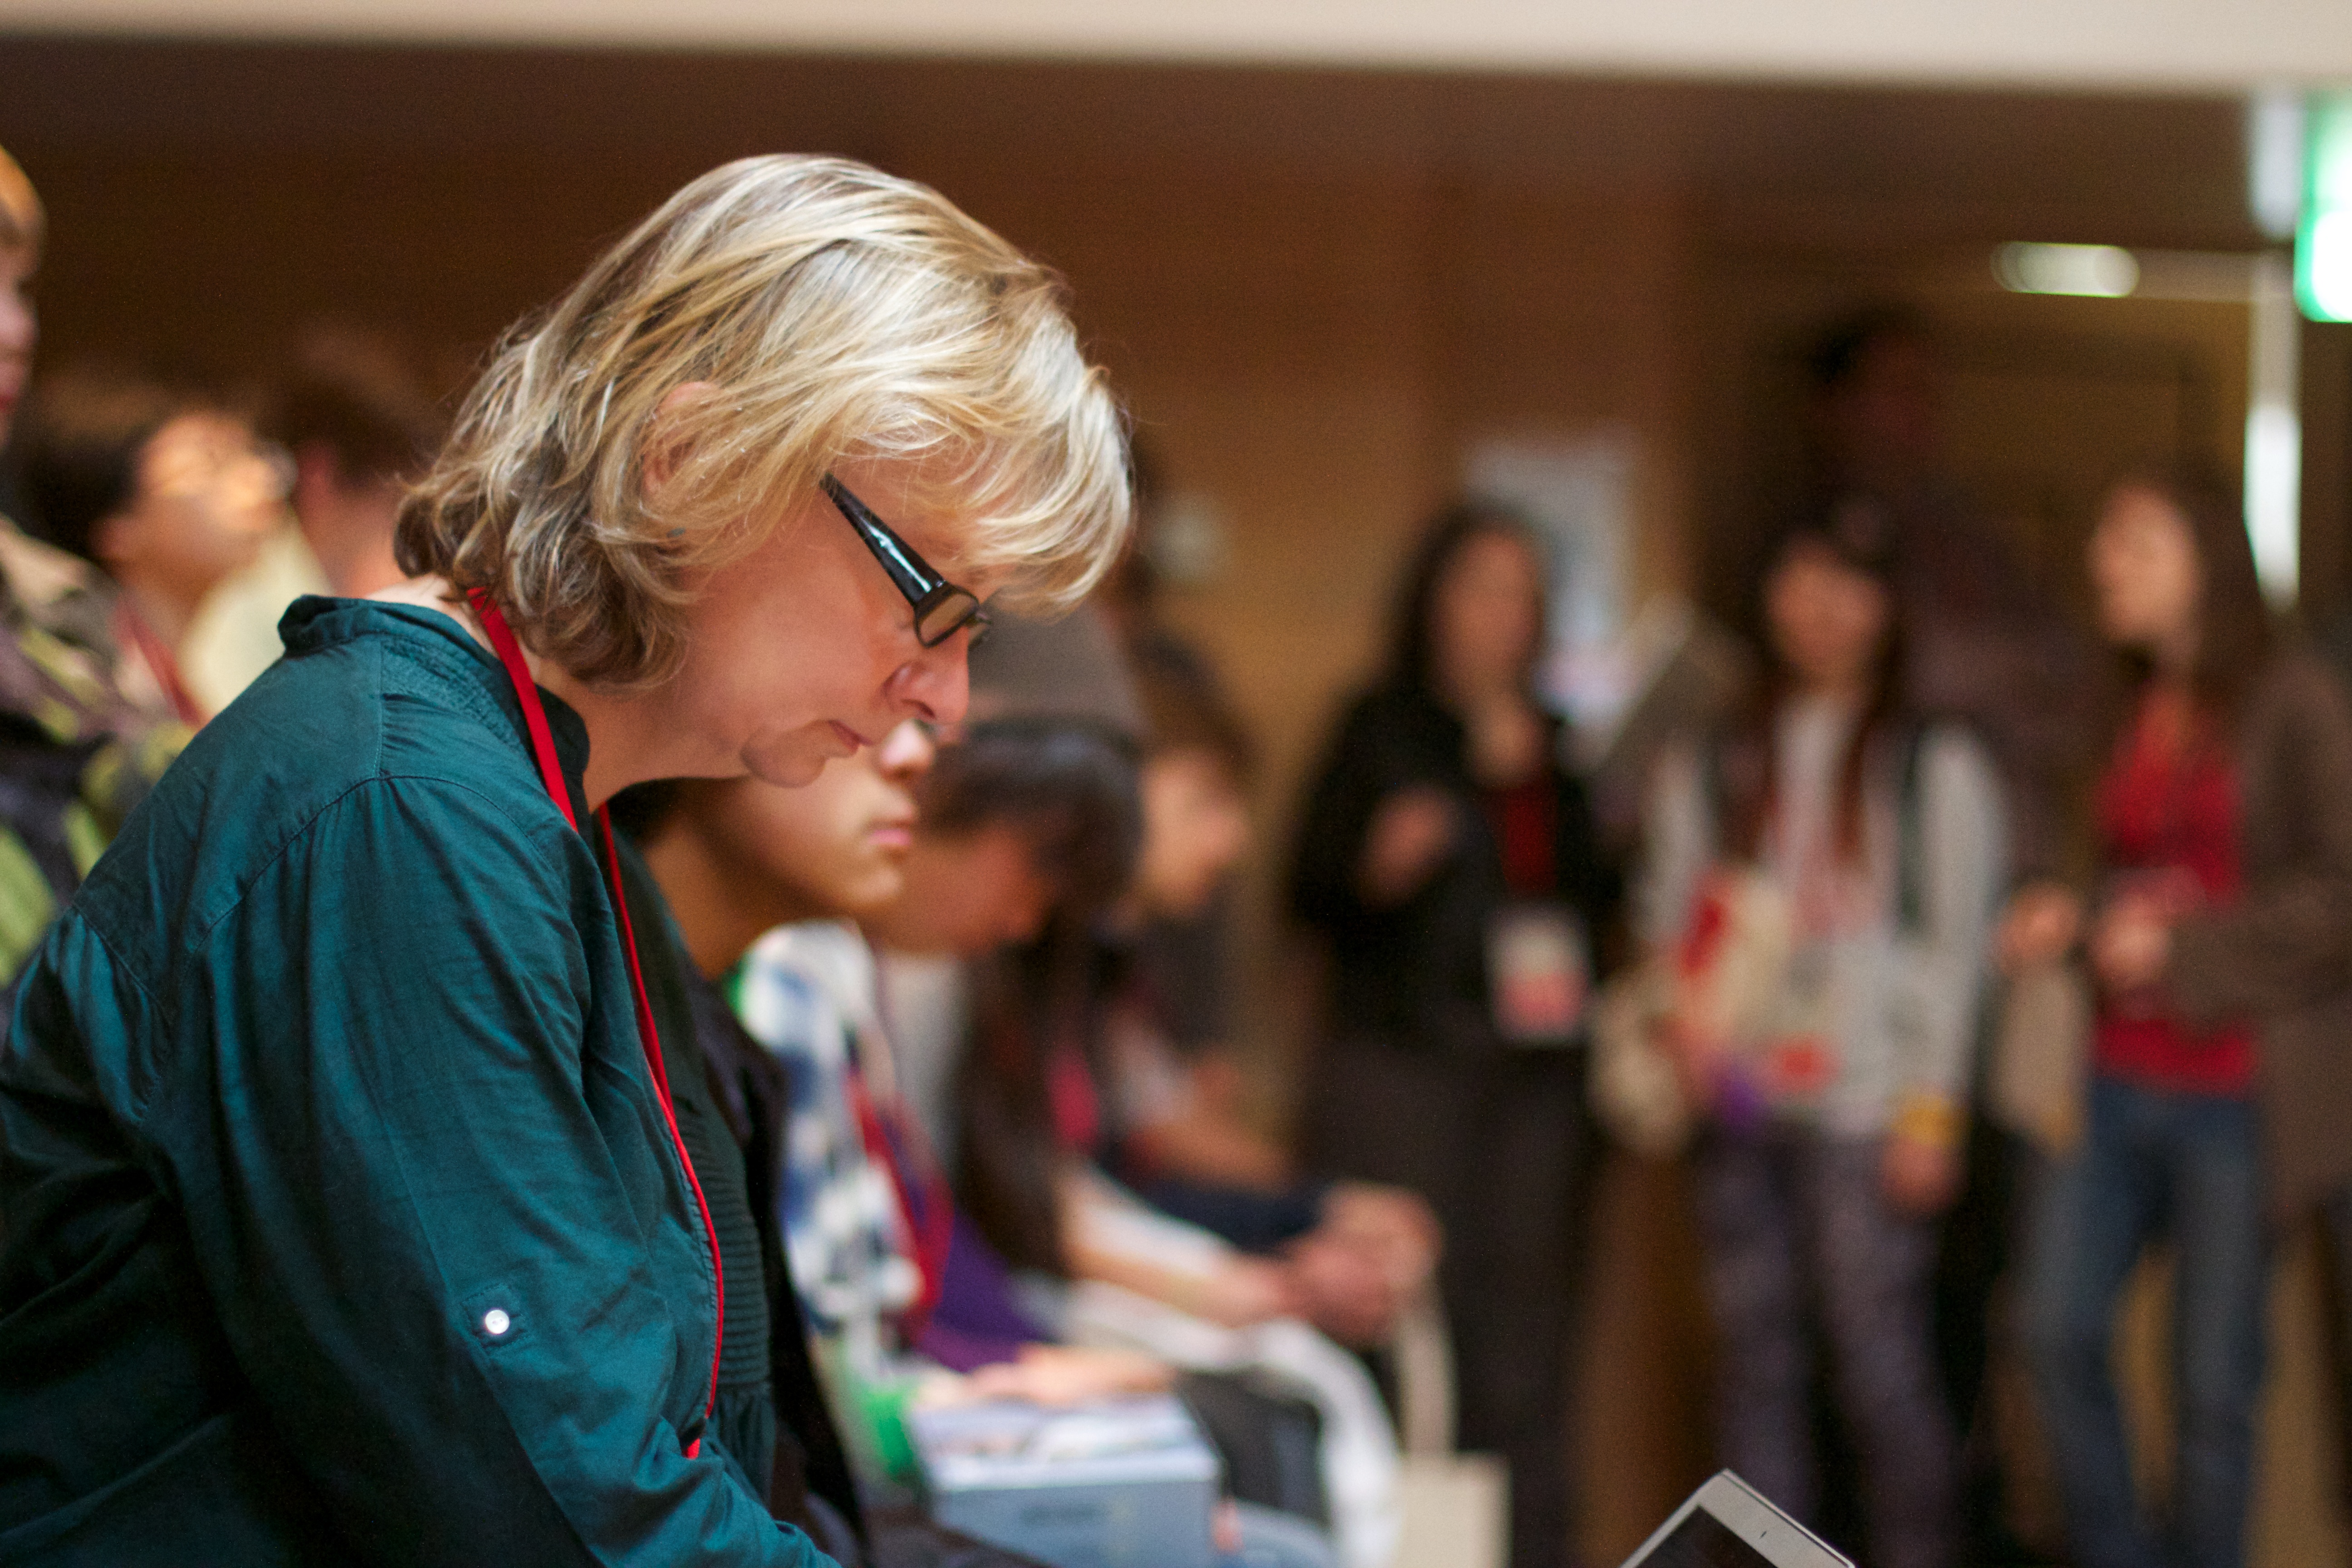
meal, youth, community, education, flatclass2013, convention, academic conference